Clemente Origo

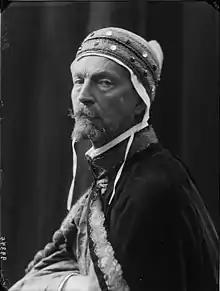
Clemente Origo

He was a resident of Florence. His subjects commonly display cattle and horses and scenes of herding in the Italian lowlands. he also painted landscapes, often exhibiting at the Promotrice of Florence and other Italian exhibitions. Among his works are "Testa dì cavallo, studio dal vero"; "Cavalli al trotto"; "Mandria al pascolo"; "Strada di Larici, studio dal vero", "Cavallino caduto" (1902, Uffizi), "Morte del cervo" (1907), and plans for the "Monument to Alexander III" at St Petersburg, Russia. Origo had studied design briefly with Cesare Fracassini and with Guglielmo de Sanctis. He later dedicated himself to sculpture, working with P. Trubeckoj.